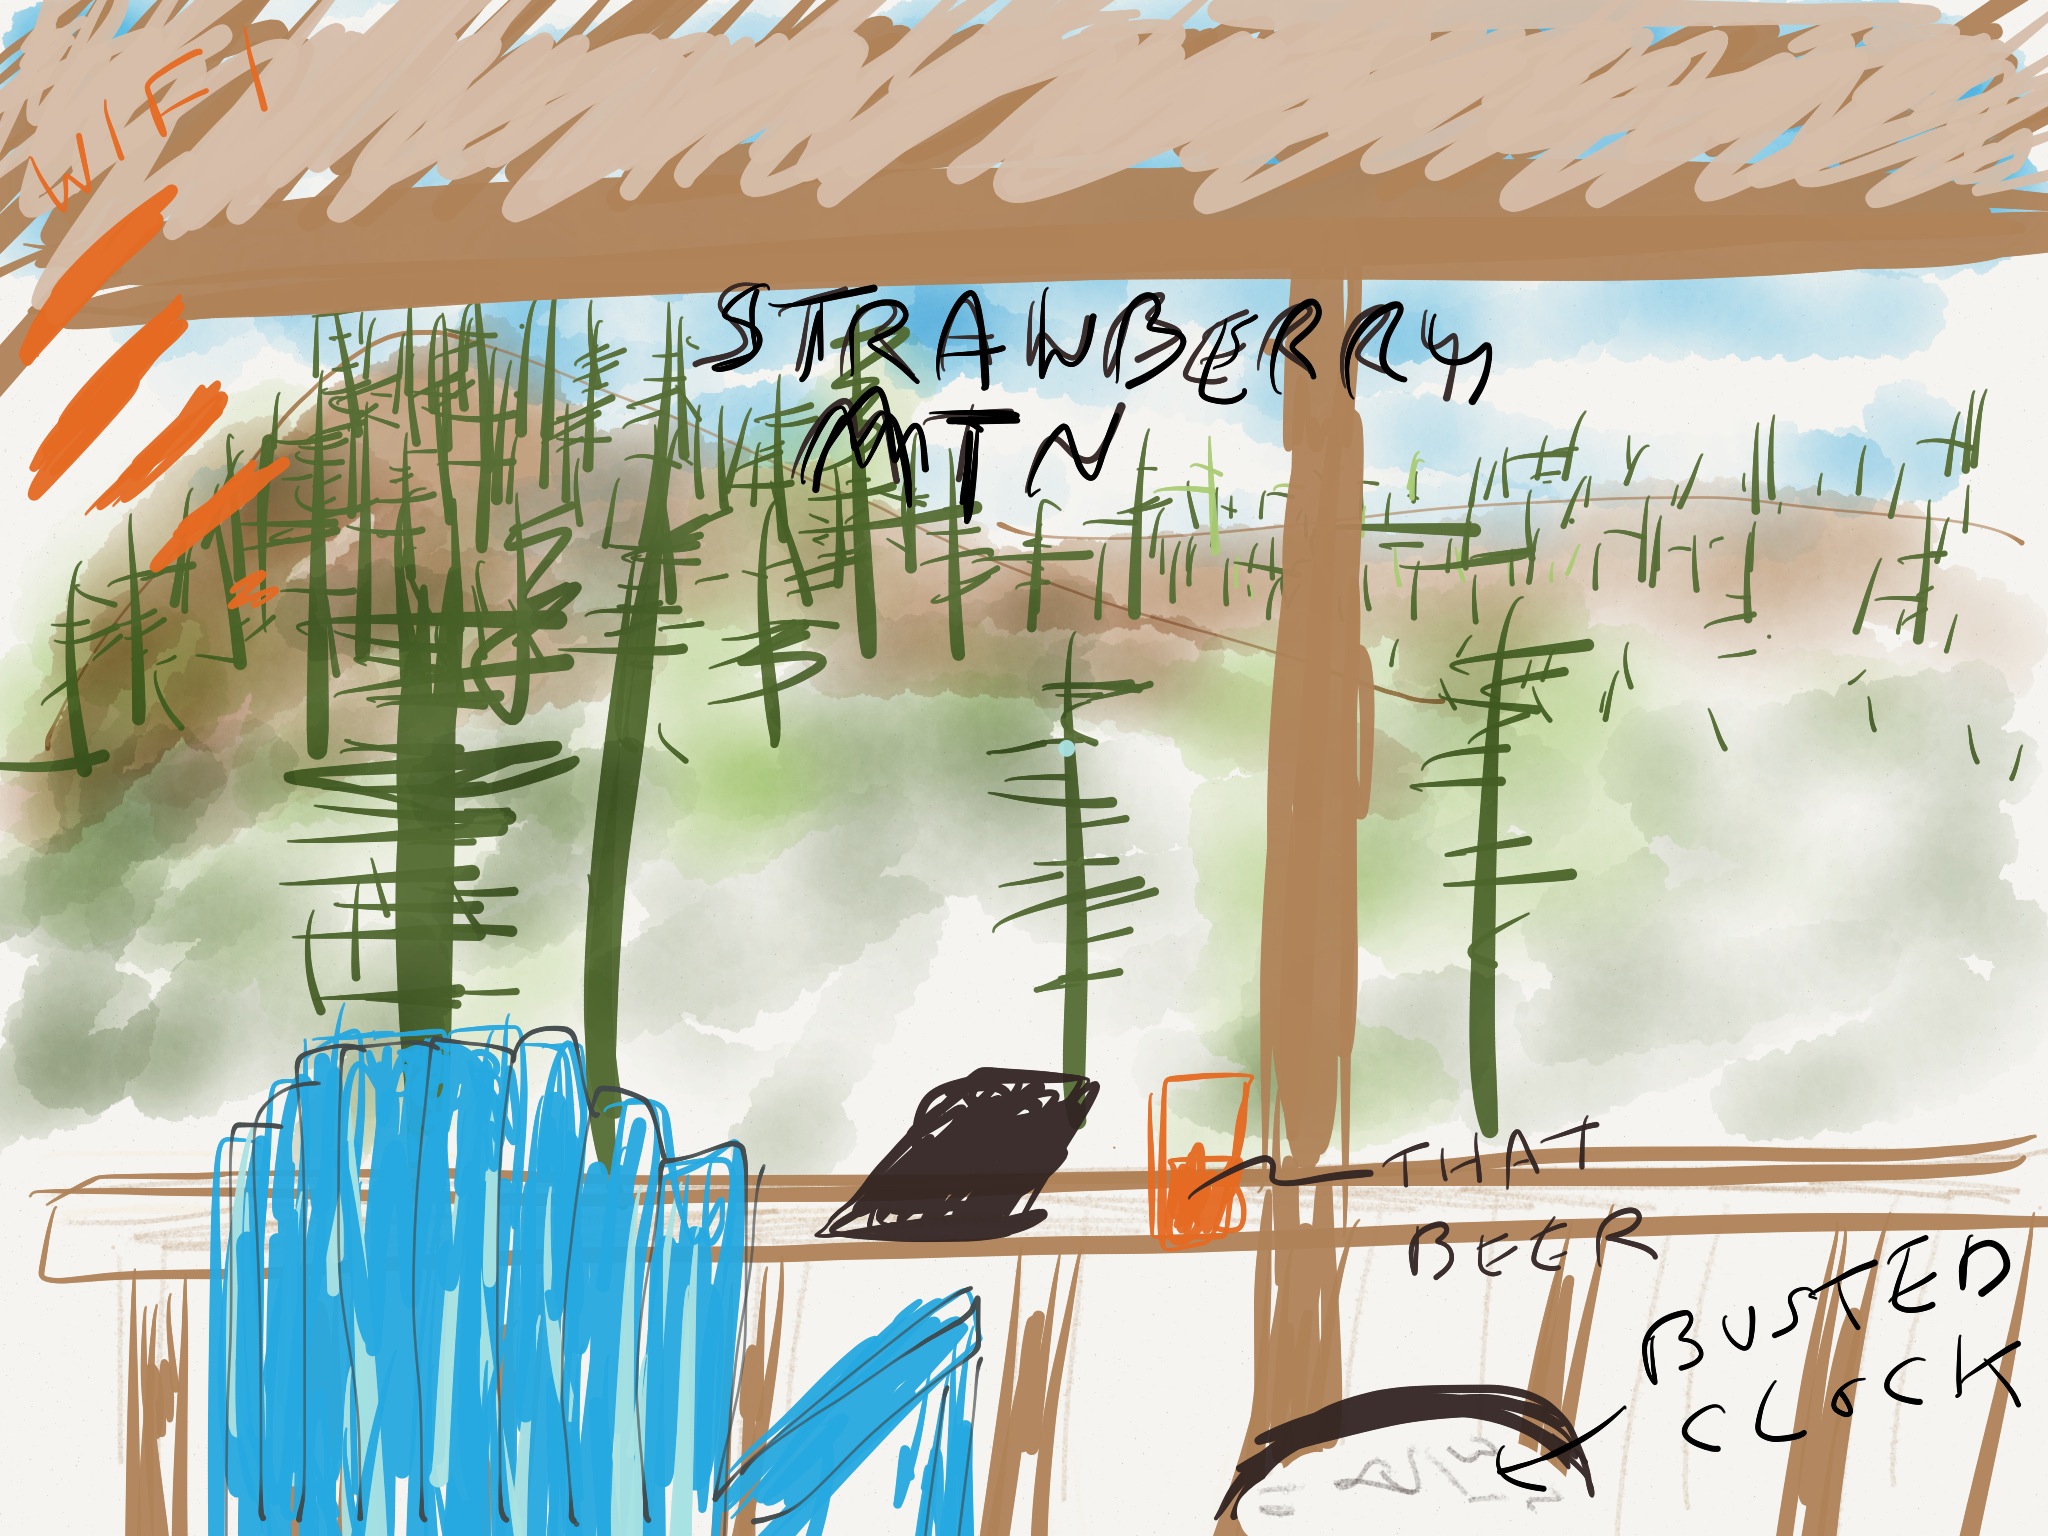
illustration, mural, uploadedbyflickrmobile, dailycreate, tdc450, cartoon